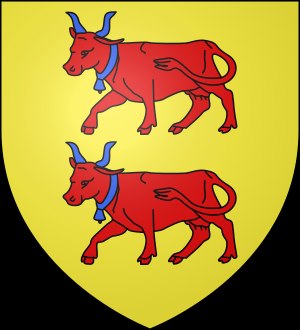
Vicomter af Béarn / Centullerne
Vicomter af Béarn: På guldbund ses to gående køer, den ene over den anden, med horn, kraver og klokker i blåt
Det følgende er listen over regerende vicomter af Béarn. Béarn fik en 1000-årig historie, men landet var et barn af feudaltiden. Det opstod i det 9. århundrede som en udspaltning fra hertugdømmet Gascogne. Senere blev området omfattet af de oprindelige grænser for det vestfrankiske rige ved Traktaten i Verdun fra 843.